U.S. Route 69 in Texas

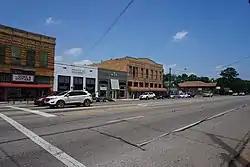
US 69 as Main Street in Lindale

US 69 crosses Interstate 20 at Lindale where it is signed as "Main Street". At FM 16 in Lindale, US 69 begins its third and last segment as part of the Texas Forest Trail. US 69 continues north to northwest to Mineola, crossing US 80 there. Before leaving town, at its intersection with SH 37, the Texas Forest Trail turns off of US 69 to share a segment with SH 37. US 69 takes a more northwest turn on its way through several small towns, including Emory, on its way to Greenville. There, as it begins to enter the city, a Business route of US 69 turns off to the right to serve the downtown Greenville area, and then on to a junction with Interstate 30. At the intersection with I-30, US 69 becomes concurrent with US 380 at its terminus. The concurrency continues around the southern and western sides of Greenville until an intersection with Spur 302. At that intersection, US 380 heads west while US 69 continues north, until it reaches the northern end of its Business route, which has passed through the downtown Greenville area, then US 69 turns northwest, from Greenville to Leonard, where it encounters a brief concurrency with SH 78.